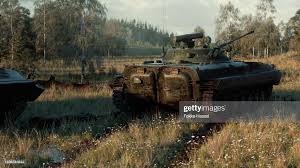
Label: BMP-2